ČKD T-669 diesel locomotive

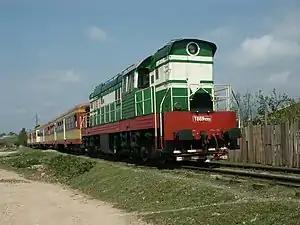
T 669 at Durrës station in Albania

T-669.0 (770) class diesel locomotives, built by ČKD are six-axle, with two bogies. The wheel pairs are set in radius arms and have a simple coil spring suspension. The body is mounted on the frame with eight anchors. The locomotive is a hood unit type with an internal, eccentrically positioned operator's cab.